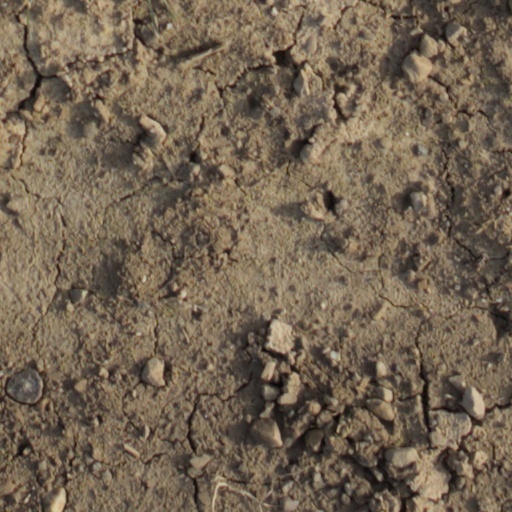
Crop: wheat